Knockout mouse

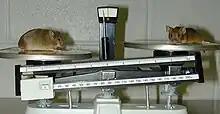
A knockout mouse (left) that is a model for obesity, compared with a normal mouse

Many mouse models are named after the gene that has been inactivated. For example, the p53 knockout mouse is named after the p53 gene which codes for a protein that normally suppresses the growth of tumours by arresting cell division and/or inducing apoptosis. Humans born with mutations that deactivate the p53 gene have Li-Fraumeni syndrome, a condition that dramatically increases the risk of developing bone cancers, breast cancer and blood cancers at an early age. Other mouse models are named according to their physical characteristics or behaviours.